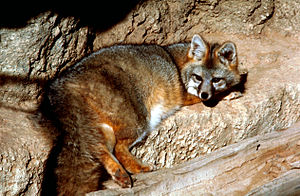
Gråræv
Gråræven eller træræven er et dyr i hundefamilien. Den når en længde på 52-81 cm med en hale på 27-44 cm og vejer 3-7 kg. Gråræven lever i skove i det sydlige Nordamerika, hvor den hopper rundt fra træ til træ og klatrer.